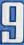
Number: 9